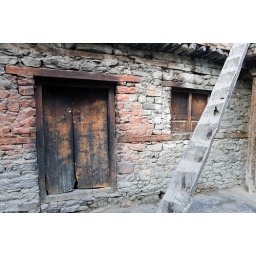
The flat roof of the house is accessed by a log ladder and used for drying foods etc.